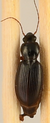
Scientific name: Synuchus impunctatus
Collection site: Bartlett Experimental Forest NEON (BART), plot BART_068